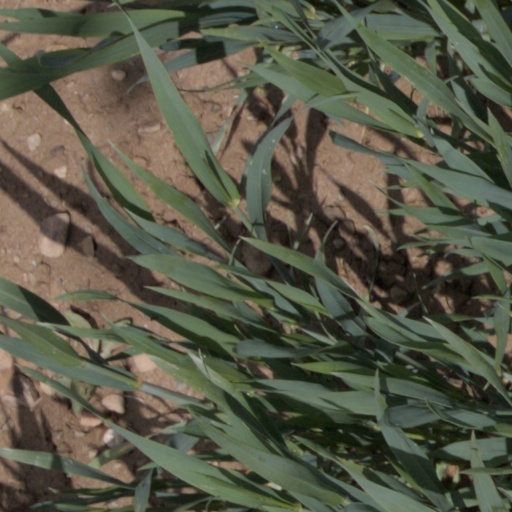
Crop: wheat